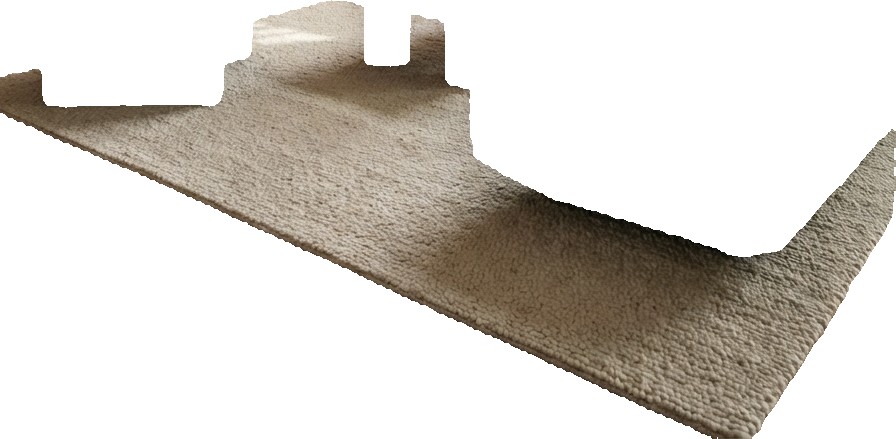
Surface category: rug